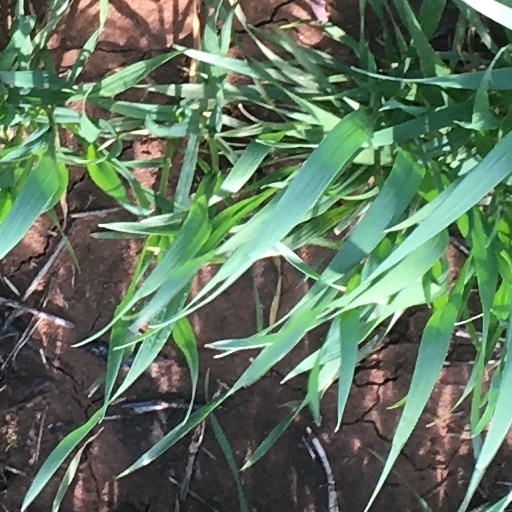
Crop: wheat